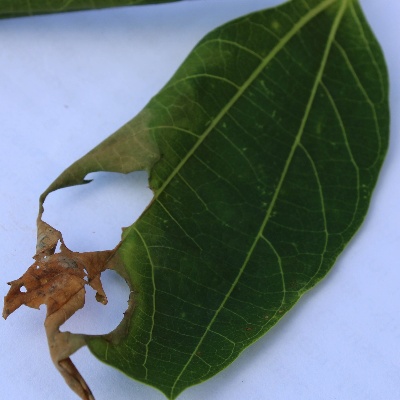
Crop: Cassava
Condition: bacterial blight